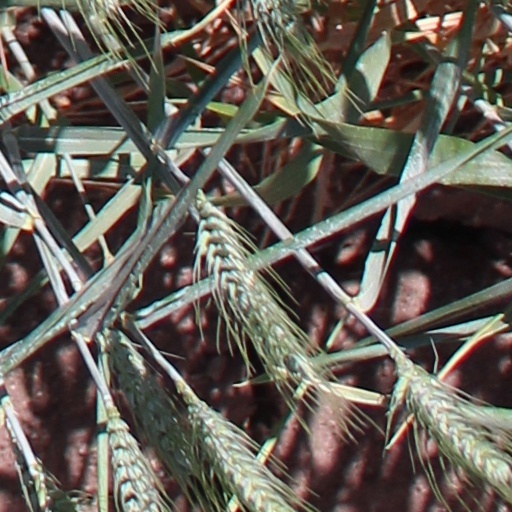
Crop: wheat